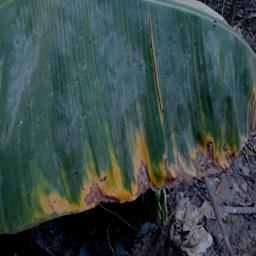
Label: POTASSIUM DEFICIENCY